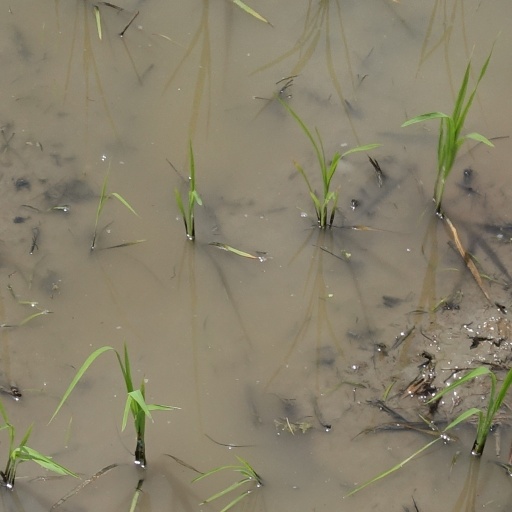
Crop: rice